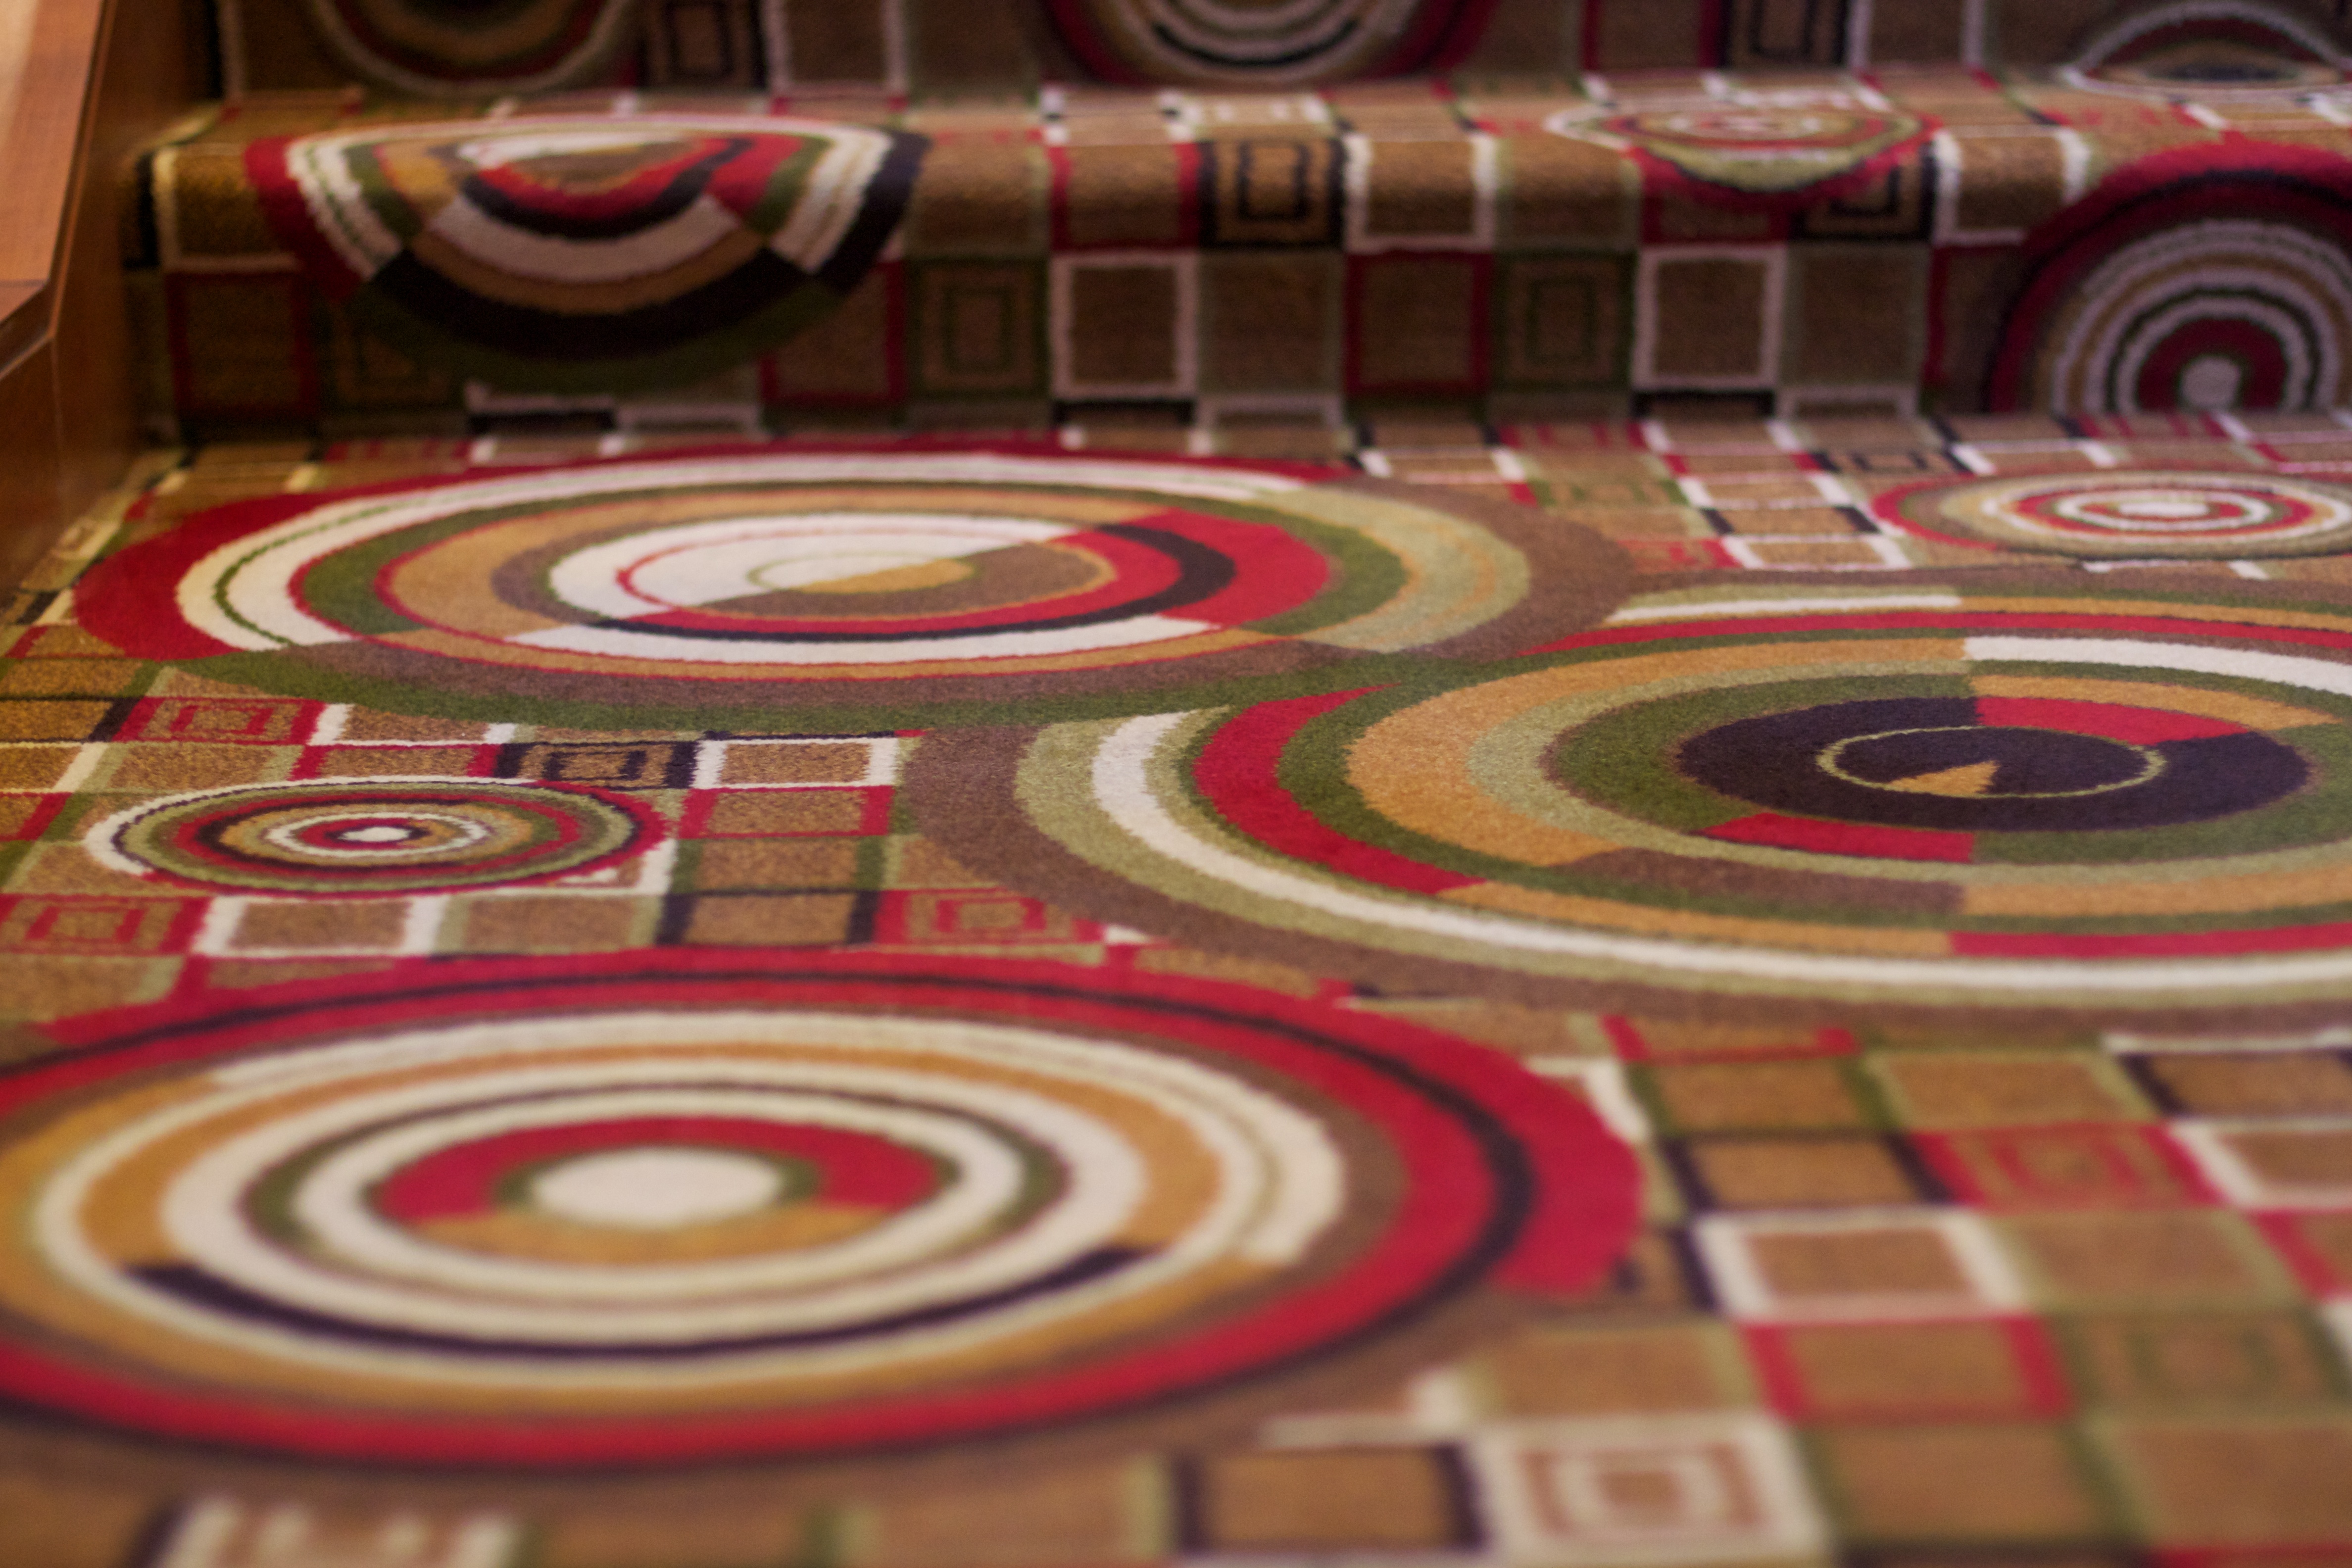
play, circle, casino, shape